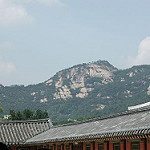
Label: mountain